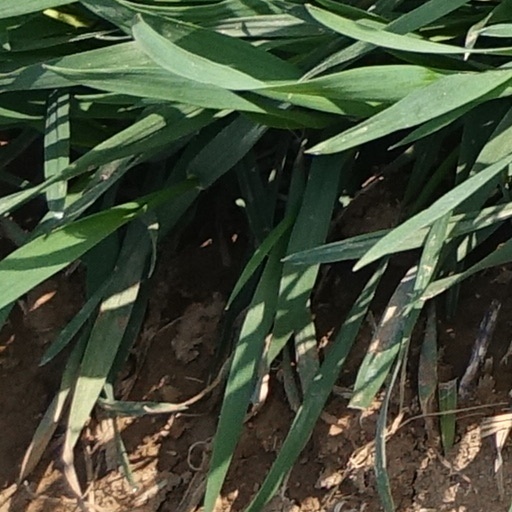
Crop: wheat